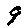
Label: 9